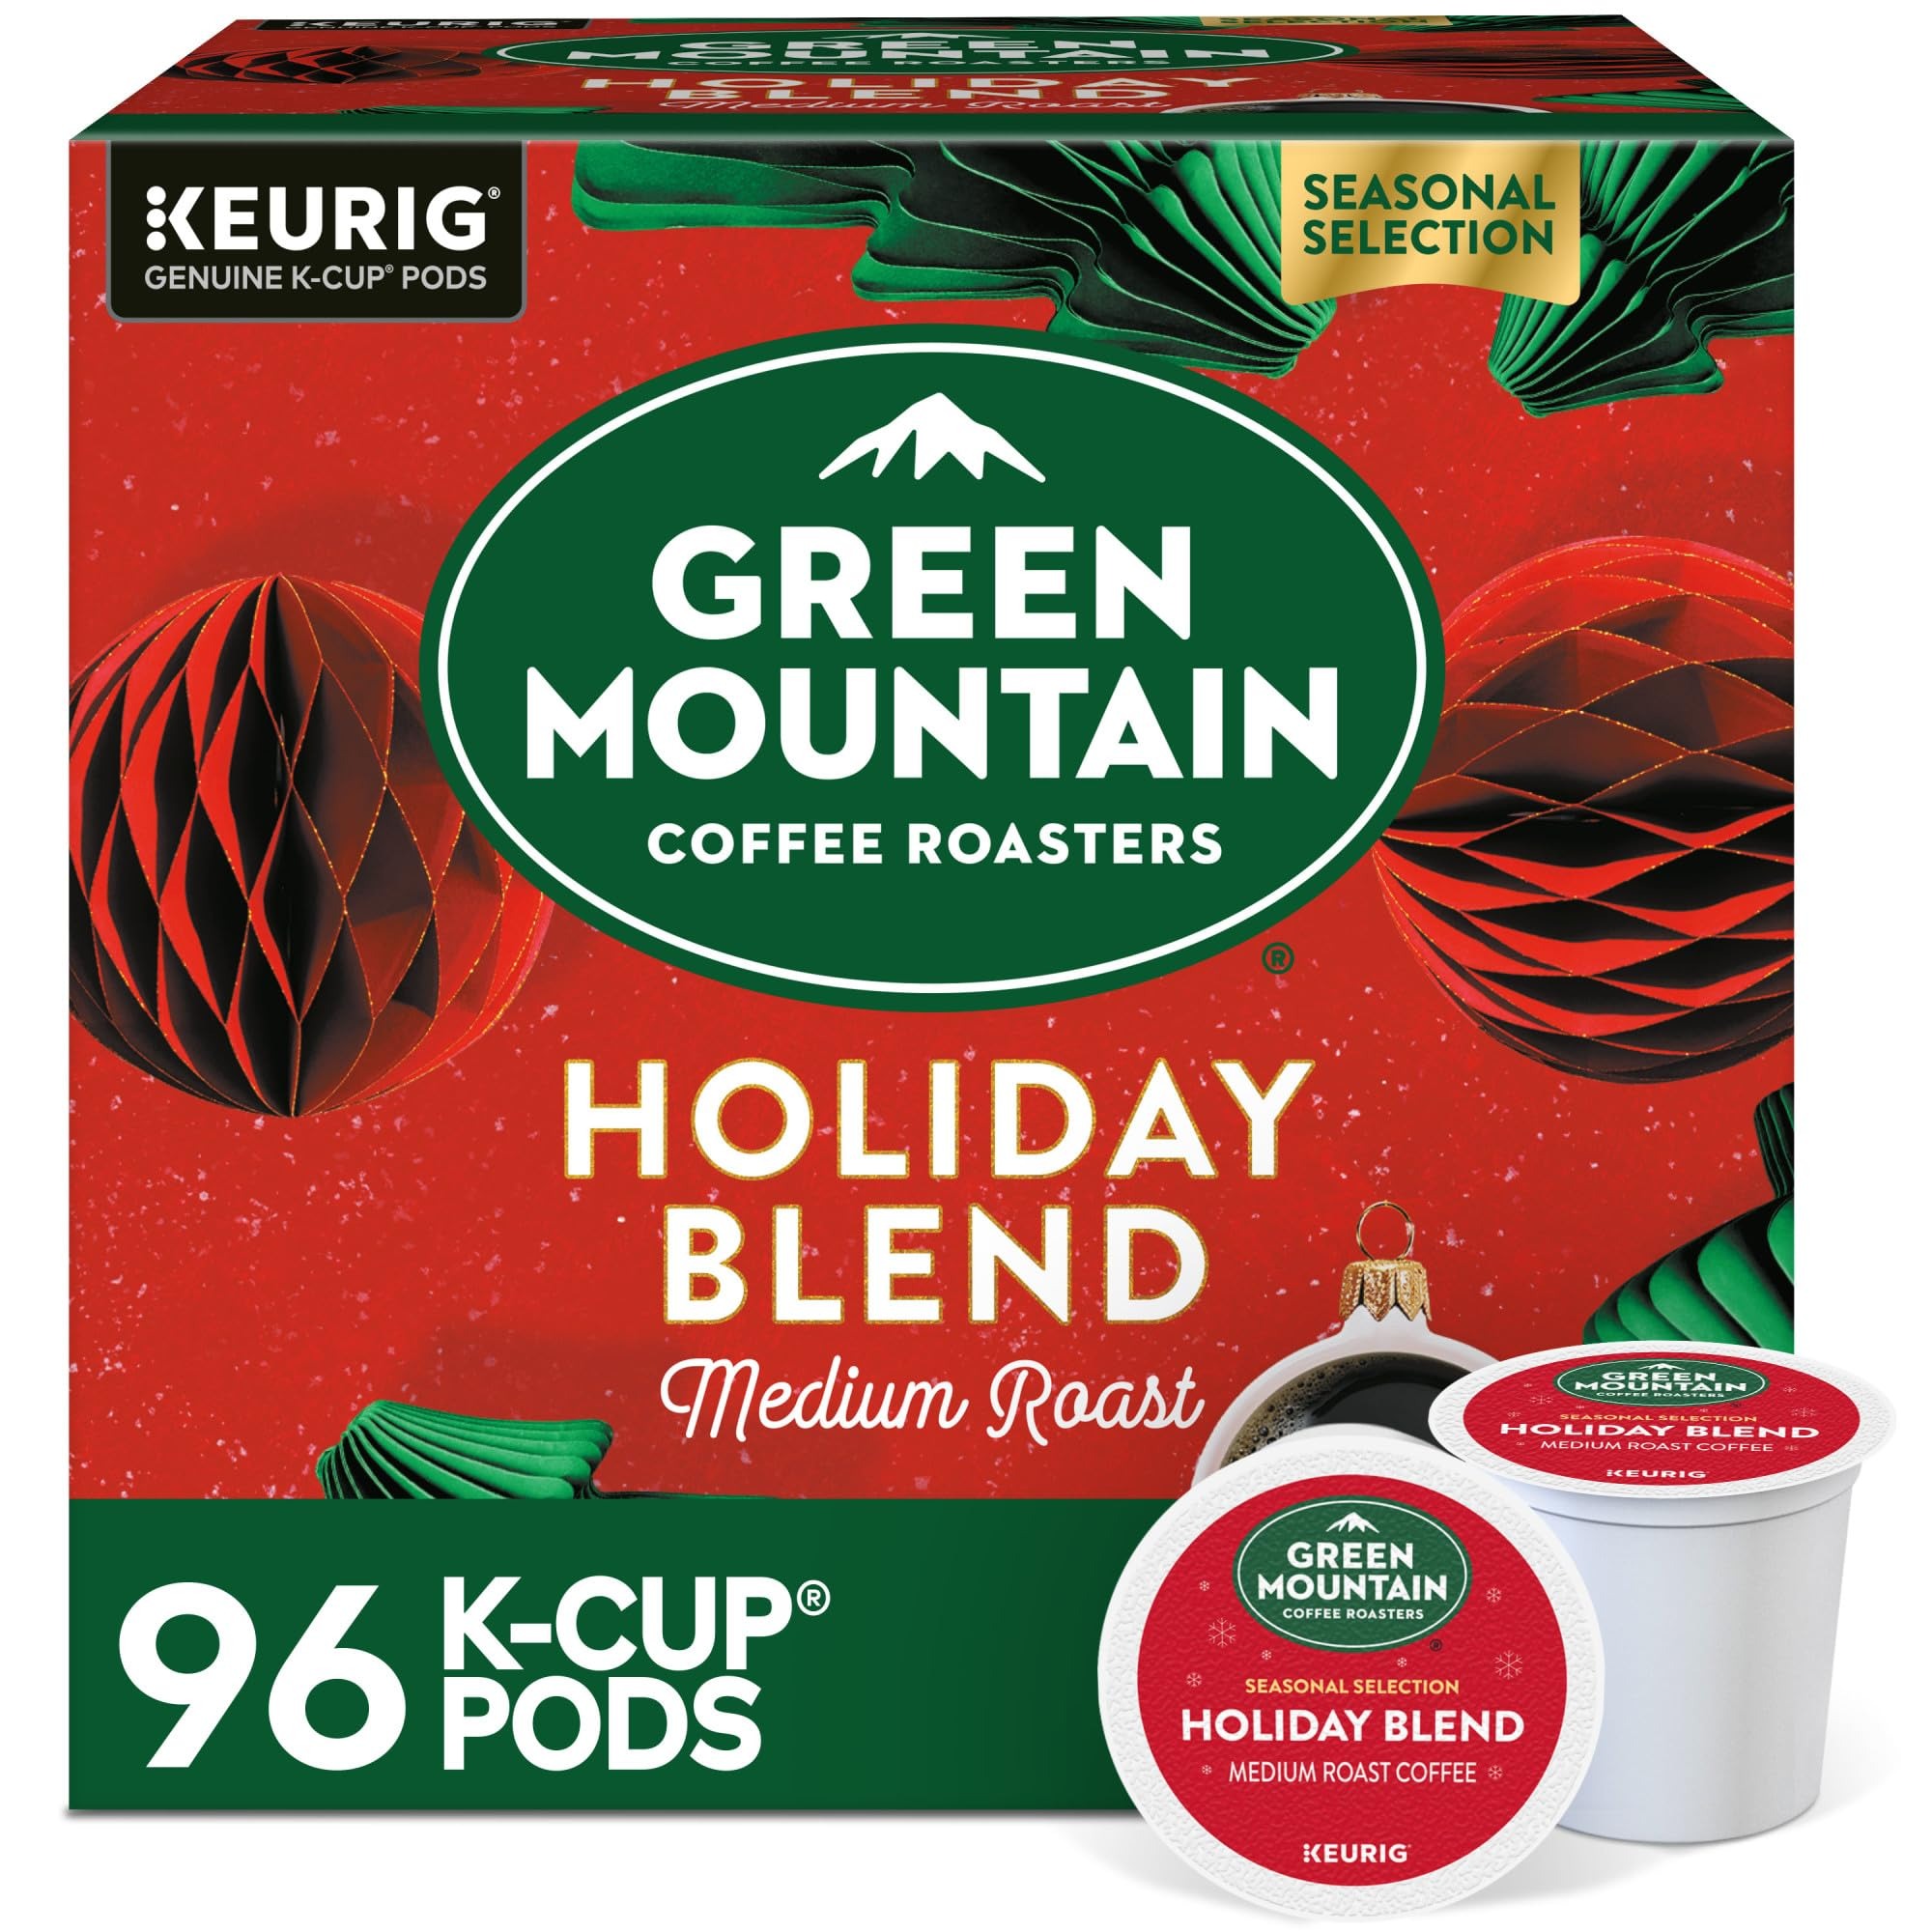
Item Name: Green Mountain Coffee Roasters Holiday Blend, Keurig Single Serve K-Cup Pods, 96 Count
Bullet Point 1: BRAND STORY: The mountains are a special place. It's where Green Mountain Coffee Roasters was born. It's where we developed our adventurous spirit and commitment to improving the lands through sustainably sourced coffee. We're driven to bring the world a richer, better cup of coffee. Be bold. Be alive. Grab a cup and get out there.
Bullet Point 2: TASTE: A festive and flavorful celebration of the season. Cheerfully bright, with notes of mild fruit and toasted nuts punctuating this robust, hearty blend.
Bullet Point 3: ROAST: Medium roast, caffeinated coffee and is certified Orthodox Union Kosher (U)
Bullet Point 4: SUSTAINABILITY: Committed to 100% responsibly sourced coffee by end of 2020
Bullet Point 5: COMPATIBILITY: Contains genuine Keurig K-Cup pods, engineered for guaranteed quality and compatibility with all Keurig K-Cup coffee makers
Bullet Point 6: k-cups
Value: 96.0
Unit: Count

Price: 12.94